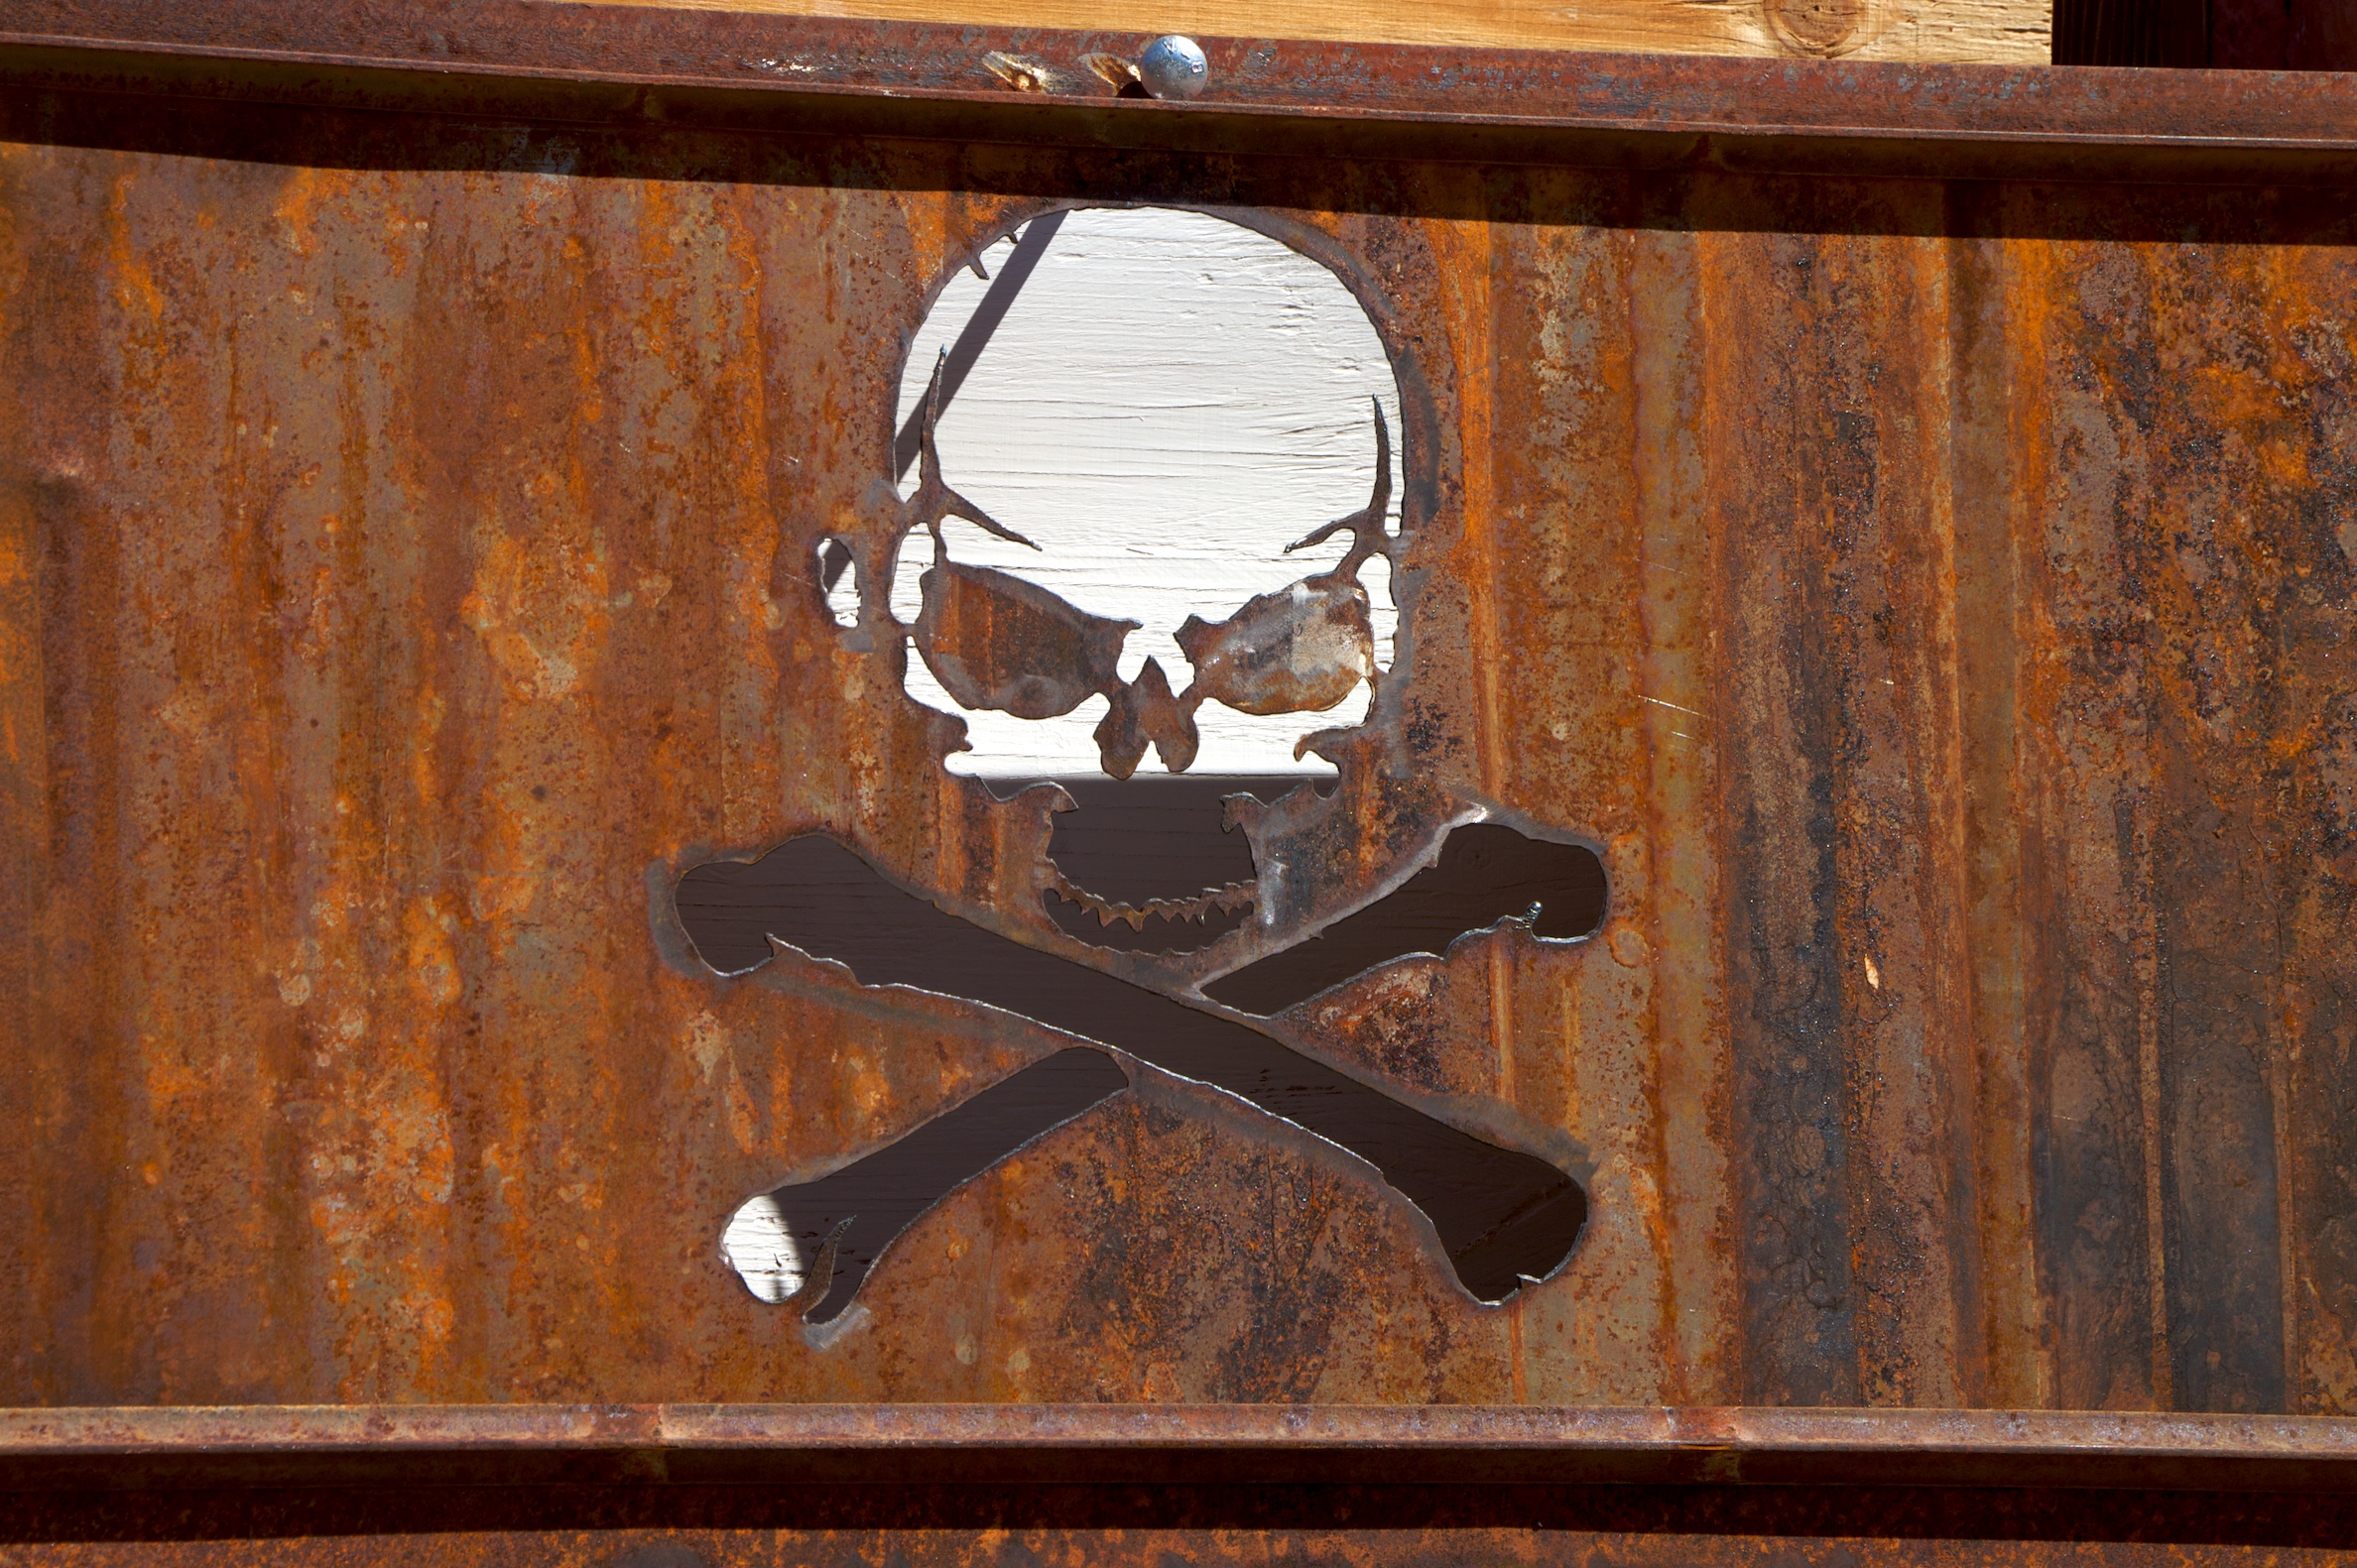
table, wood, antique, window, wall, shelf, furniture, arizona, art, carving, jerome, man made object